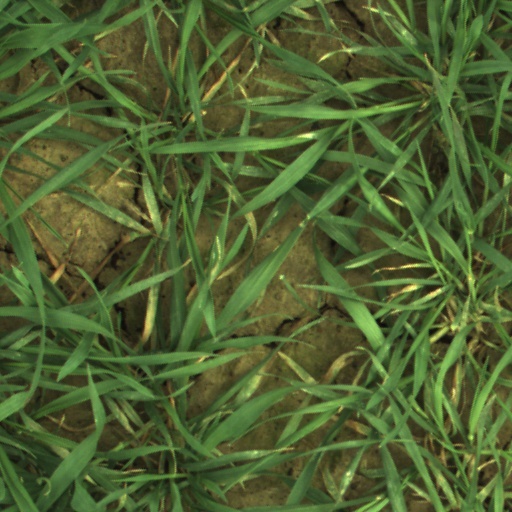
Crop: wheat